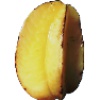
Label: Carambula 1